Uprising in Serbia (1941)

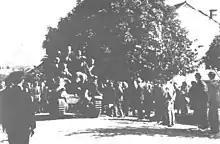
Captured German tank in Čačak, October 1941

When the organized partisan struggle begun, a few ex-Army commanders, originally without Mihailović's approval, carried by the wave of the uprising, took part in combat. Mihailović didn't want to start his uprising, preferring to wait and build up his forces, waiting for a favourable moment. He thought that Germans were stronger in every way and resistance was futile and counter-productive. Participation of Chetnik forces in the uprising was largely forced by fear that the partisans would gain influence among the Serbian people. Former officers couldn't stand to watch how young boys and laymen from ranks of teachers, students, workers and peasants were waging battles. This was particularly true of officers who were compromised by their poor performance during the Axis invasion four months earlier and whom civilians considered incompetent cowards.